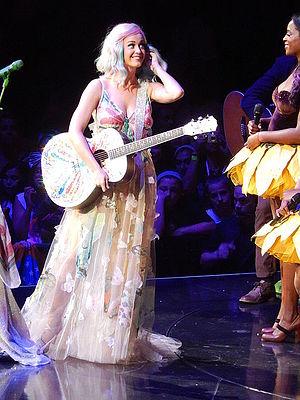
Le Prismatic World Tour est la troisième tournée de la chanteuse américaine Katy Perry, promouvant son quatrième album studio, Prism. La tournée a débuté le 7 mai 2014 à Belfast, en Irlande du Nord. Sa première étape est composée de performances en Écosse et en Angleterre pour le mois de mai 2014. De juin à octobre 2014, la tournée visita également les États-Unis, le Canada et le Mexique. Une partie de l'argent générée par les billets pour la deuxième étape de la tournée seront donnés à l’UNICEF, à l’organisation de défense des droits autistiques Autism Speaks, à la recherche pour enfants malades de l’hôpital St. Jude de Memphis ainsi qu’à l’organisme américain lié à la recherche pour le cancer du sein, Susan G. Komen for the Cure. La tournée visitera également l'Océanie de novembre à décembre 2014 puis l'Europe et l'Amérique du Sud en 2015. Le Prismatic World Tour est à ce jour la dixième tournée la plus lucrative pour une artiste féminine, avec près de 163 millions de dollars en gains.